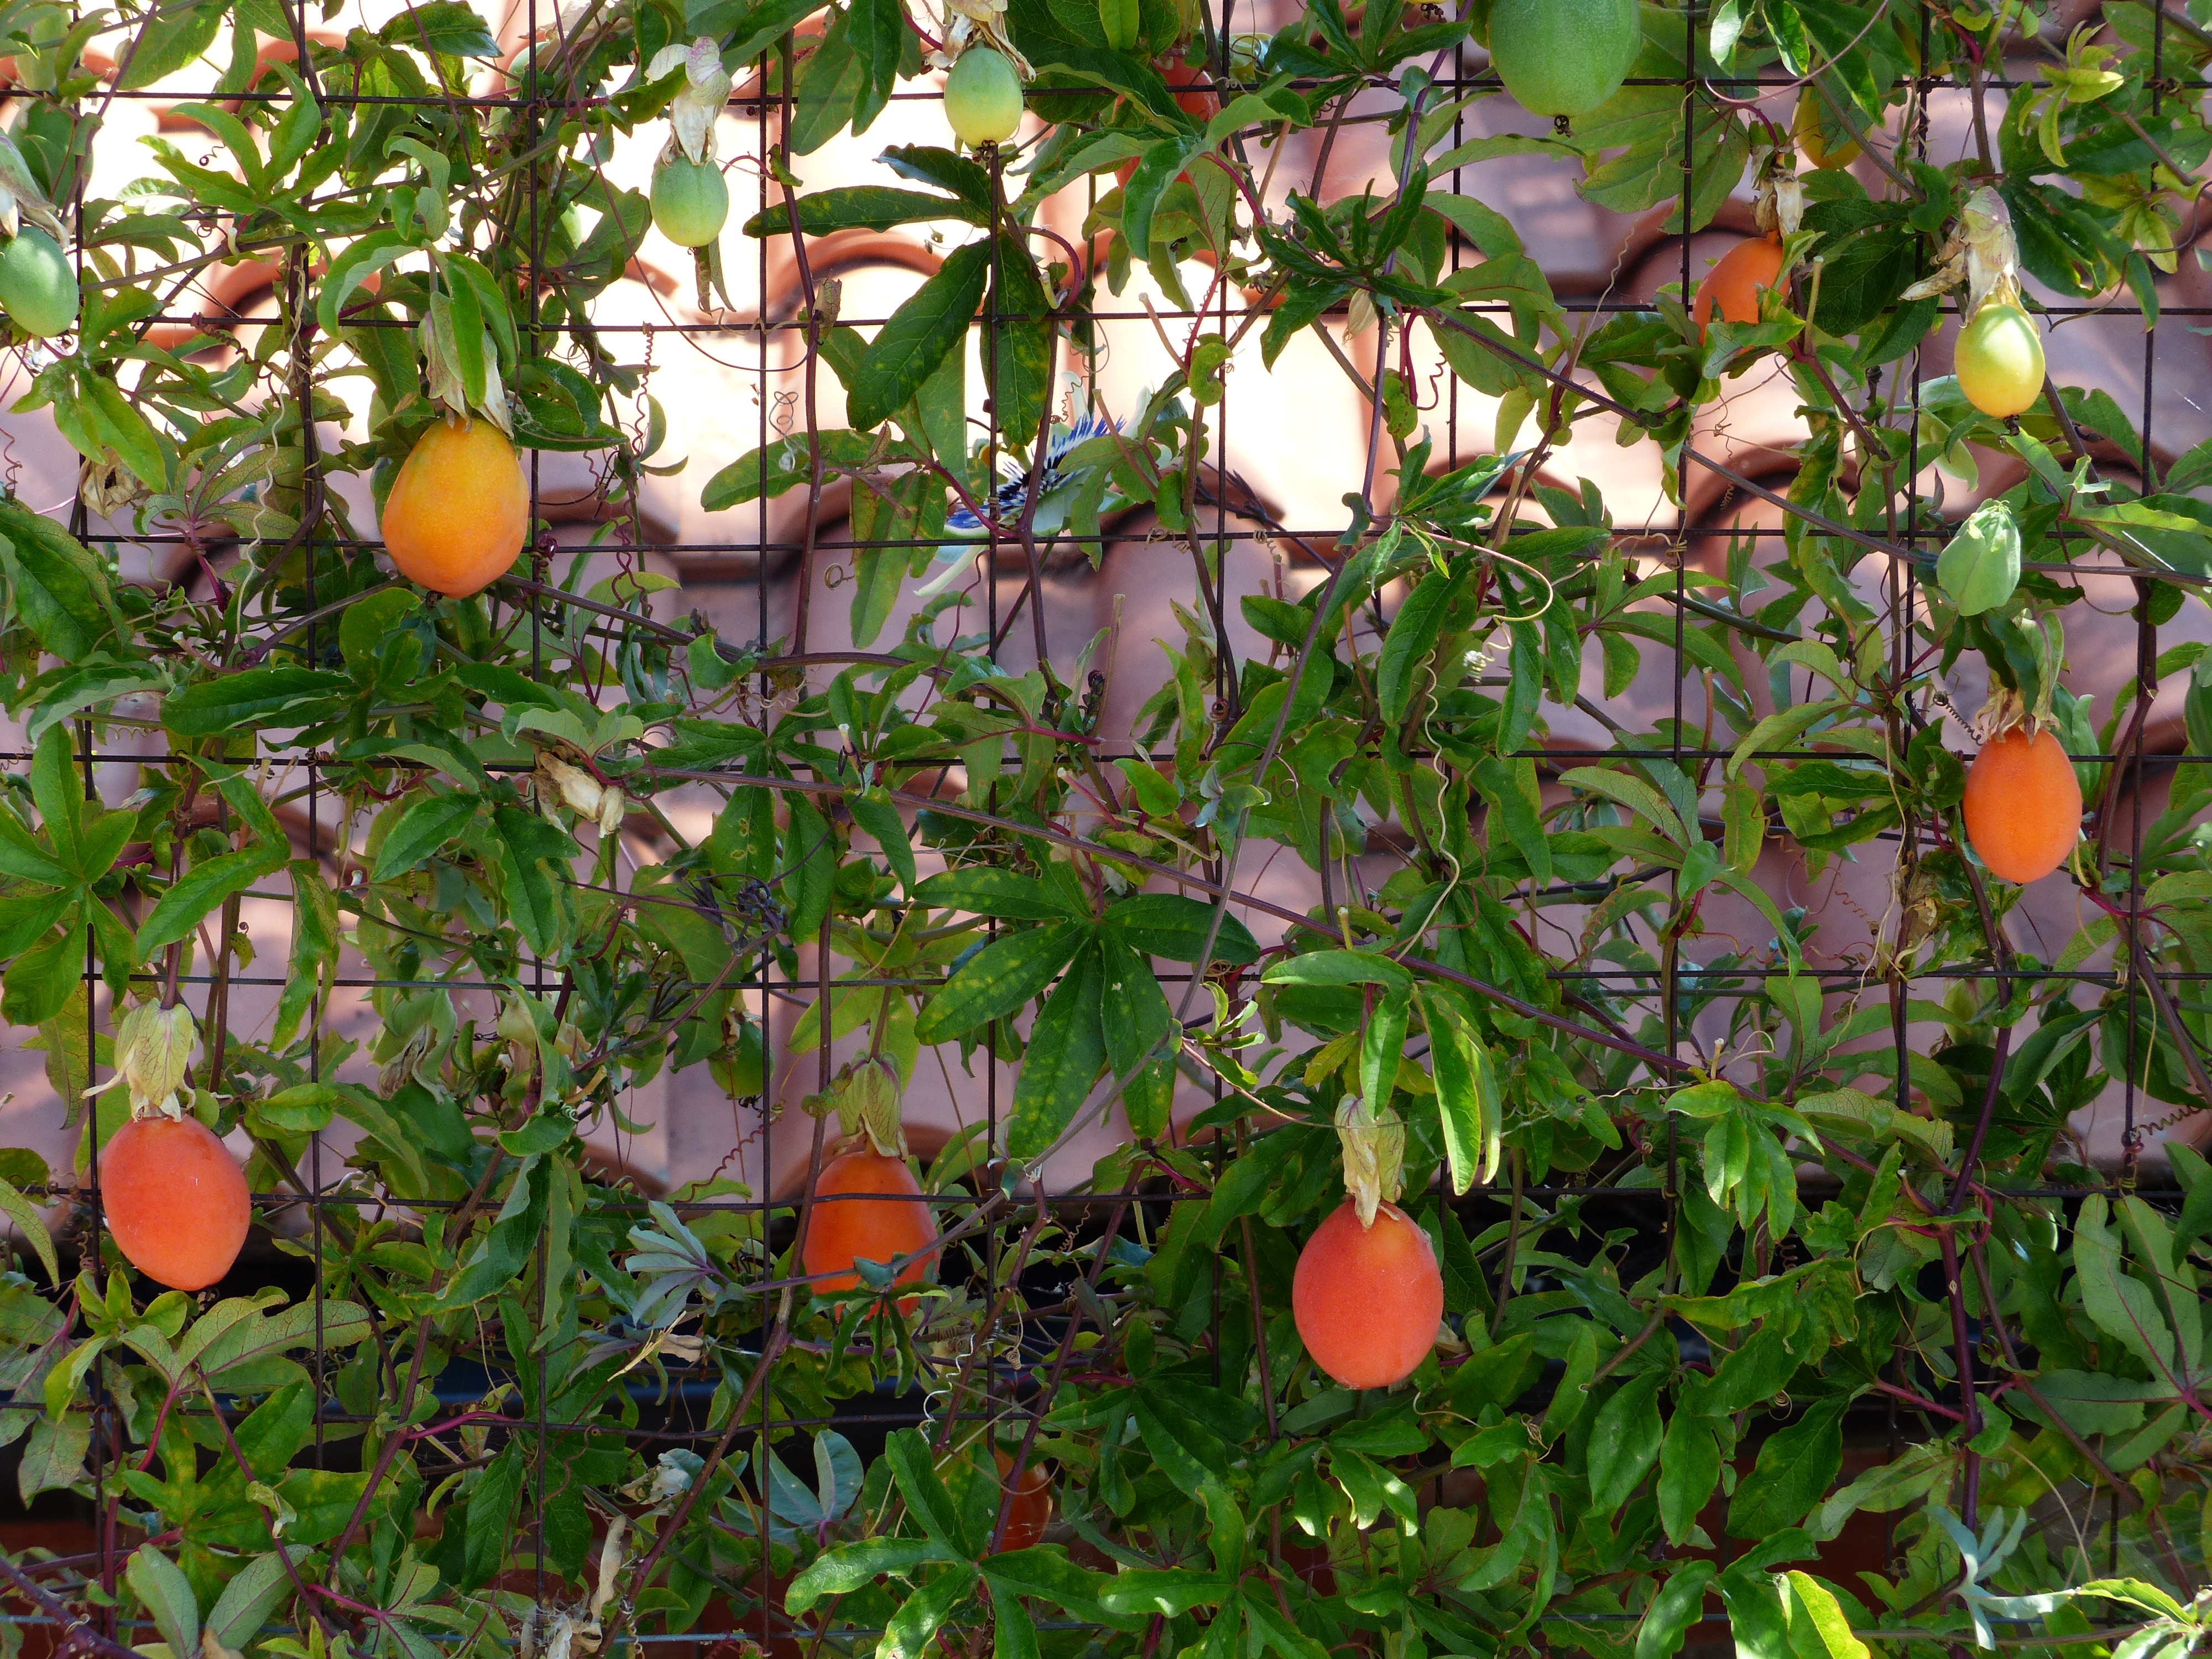
tree, branch, plant, fruit, ripe, orange, red, produce, evergreen, tropical fruit, fruit tree, fruits, large, persimmon, diospyros, citrus, kernobstgewaechs, rose greenhouse, rosaceae, tropical fruits, bitter orange, orange red, eriobotrya japonica, loquat, pipa, wool medlar, japanese medlar, mispero, nespolo, n spero, biwa, japanese medlar of wool